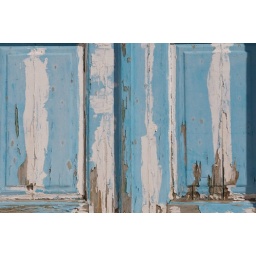
A door in Prodromos shows the typical Cycladic colours, blue and white.